Jón Kristinsson

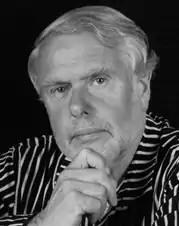
Jón Kristinsson

Jón Kristinsson (born May 7, 1936, Reykjavík) is an Icelandic architect.